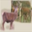
Label: deer